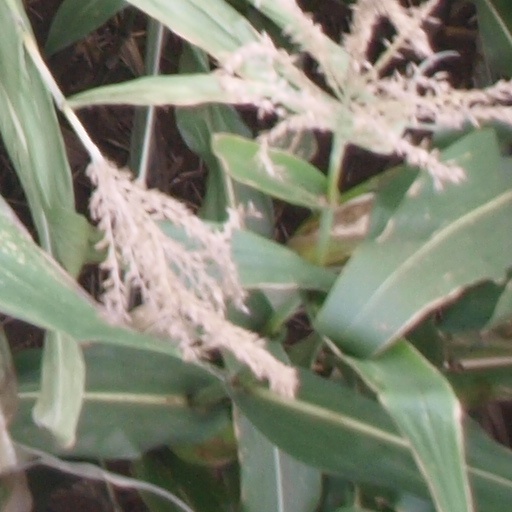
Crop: maize; corn